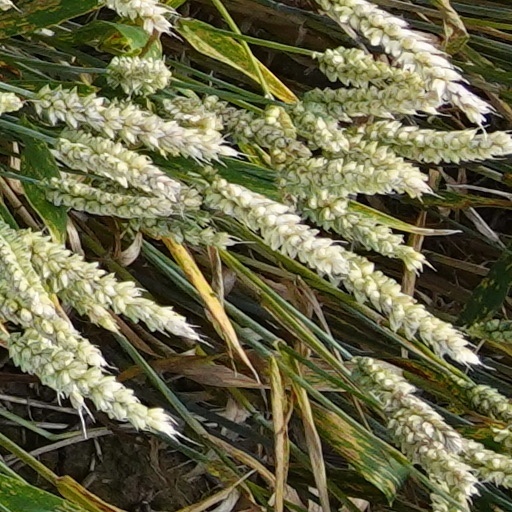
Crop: wheat